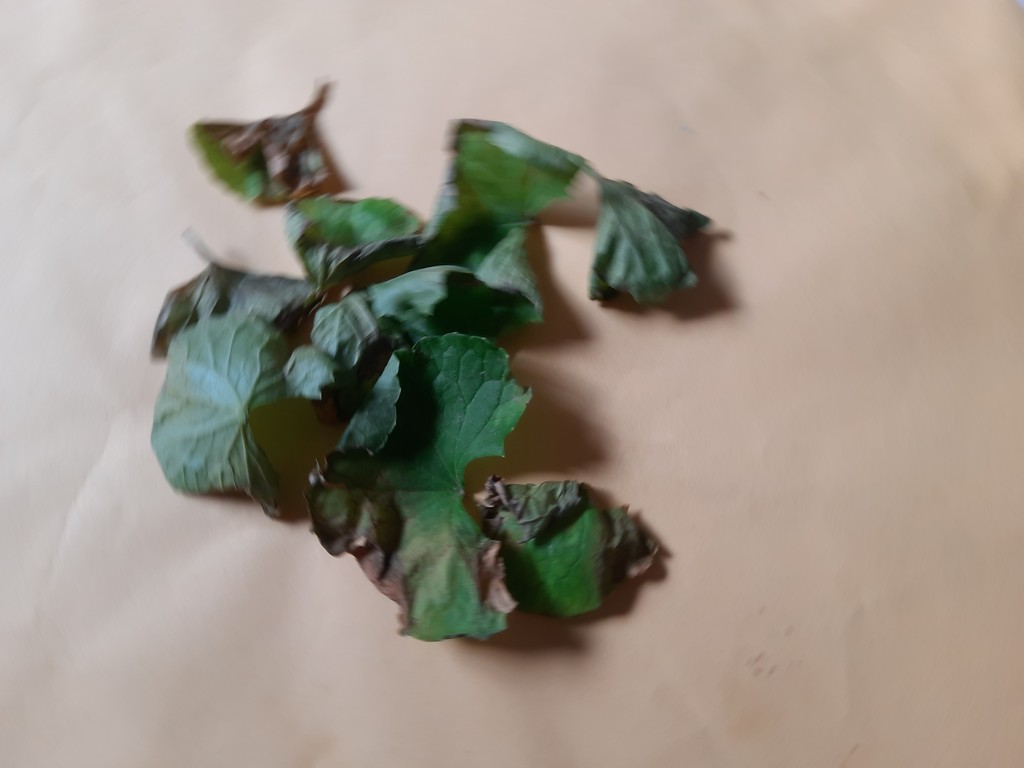
Label: Unhealthy